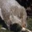
Label: shrew